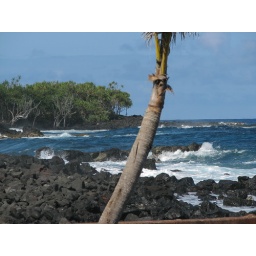
View of the ocean from the pool again.  stupid palm tree is in the way